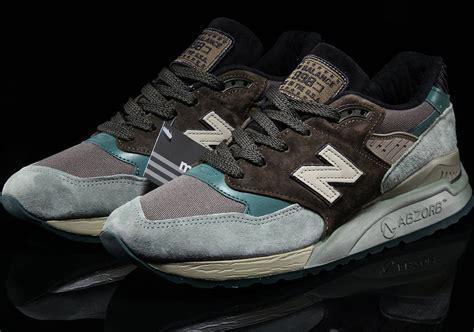
Brand: New
Model: Balance 998